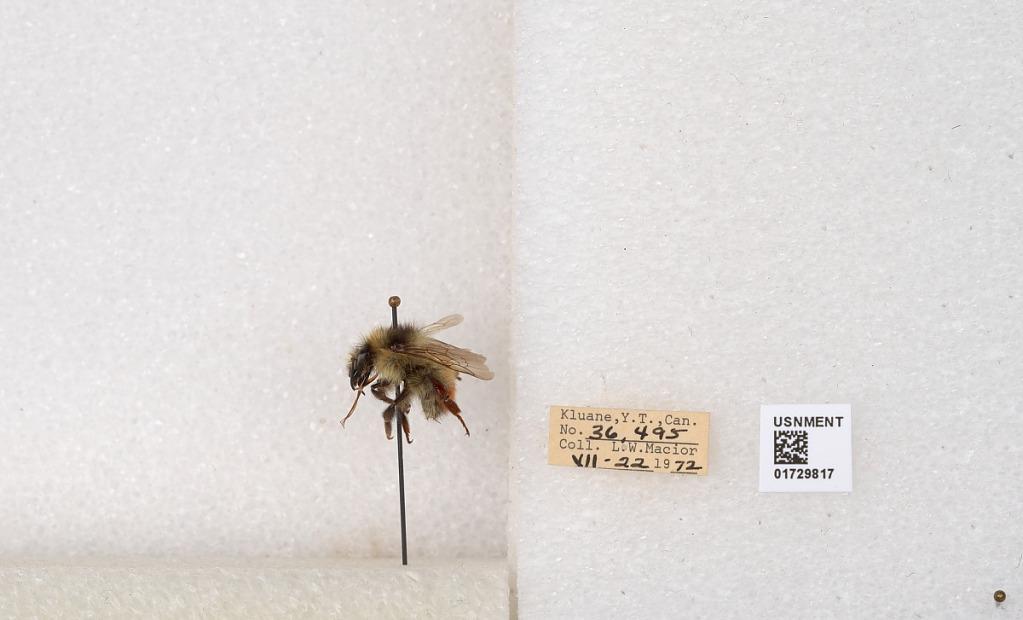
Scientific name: Bombus flavifrons Cresson
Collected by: L. Macior
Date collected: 1972-7-22
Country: Canada
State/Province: Yukon Territory
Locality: Kluane National Park and Reserve
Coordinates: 60.7493, -139.504